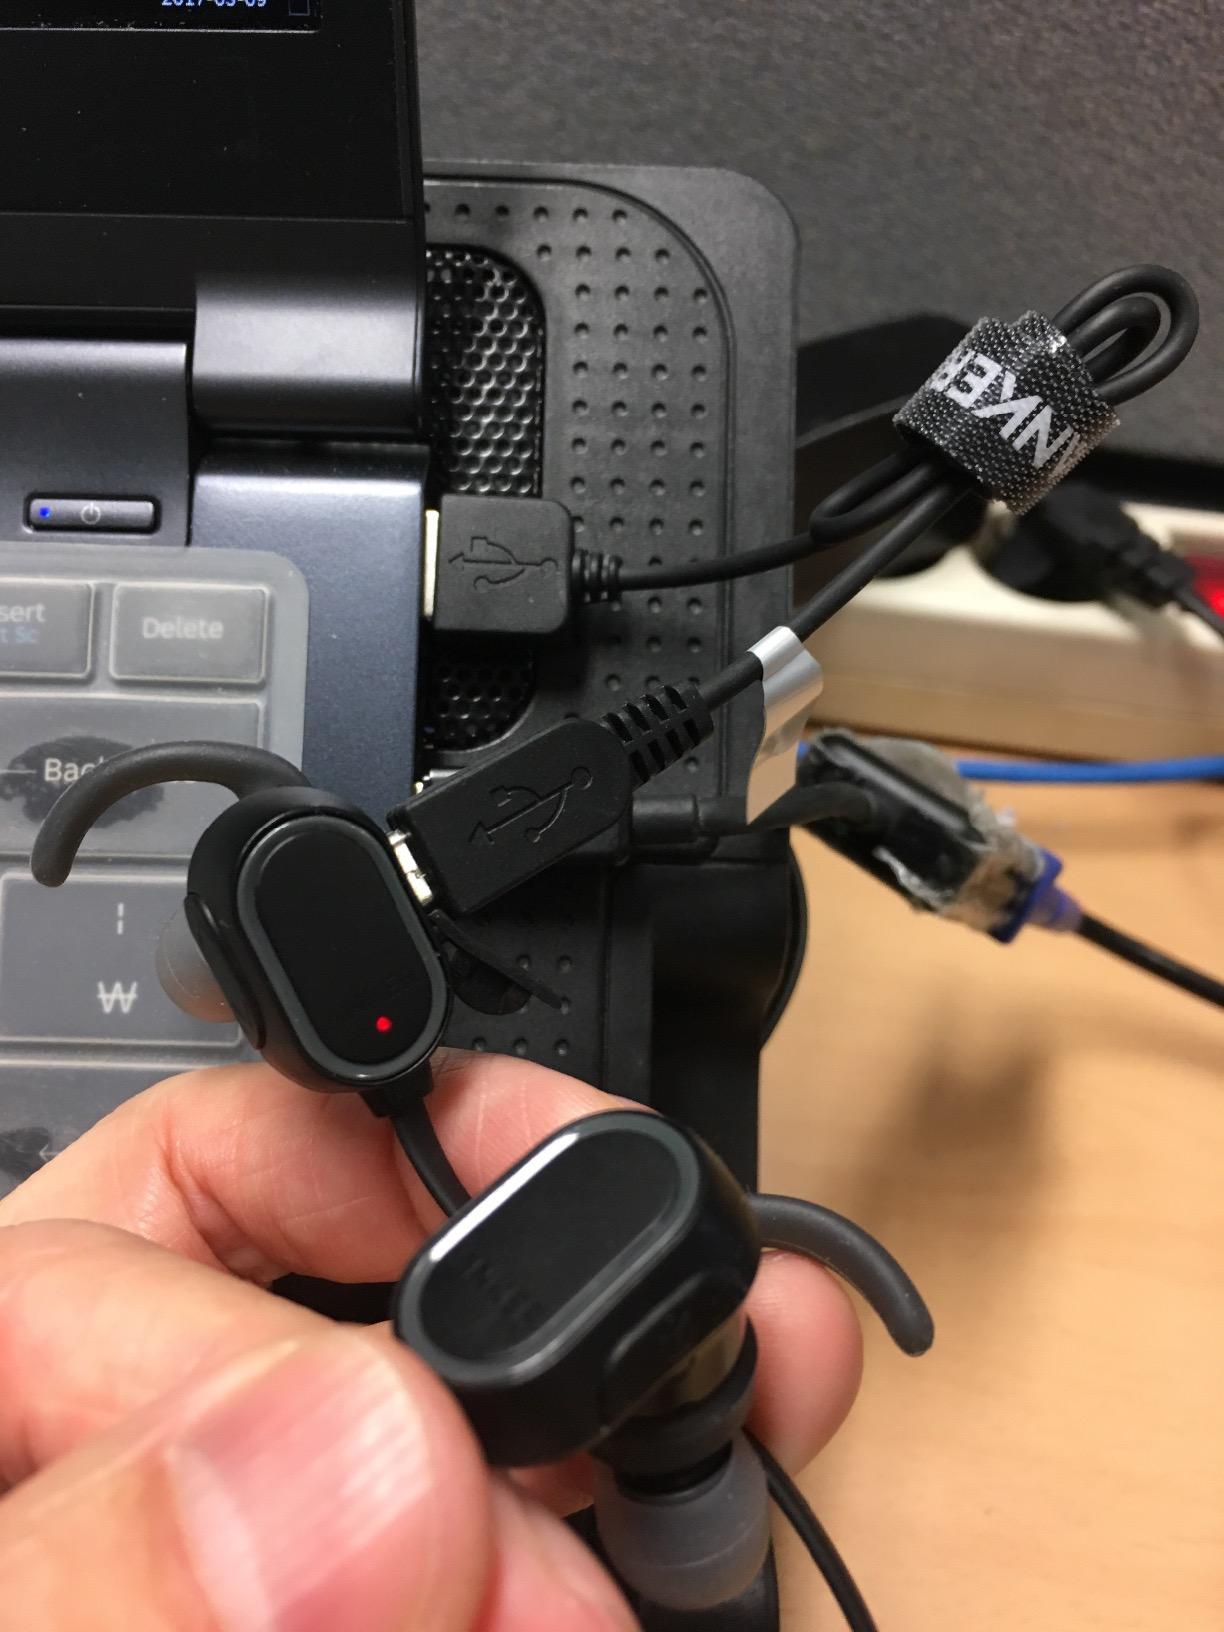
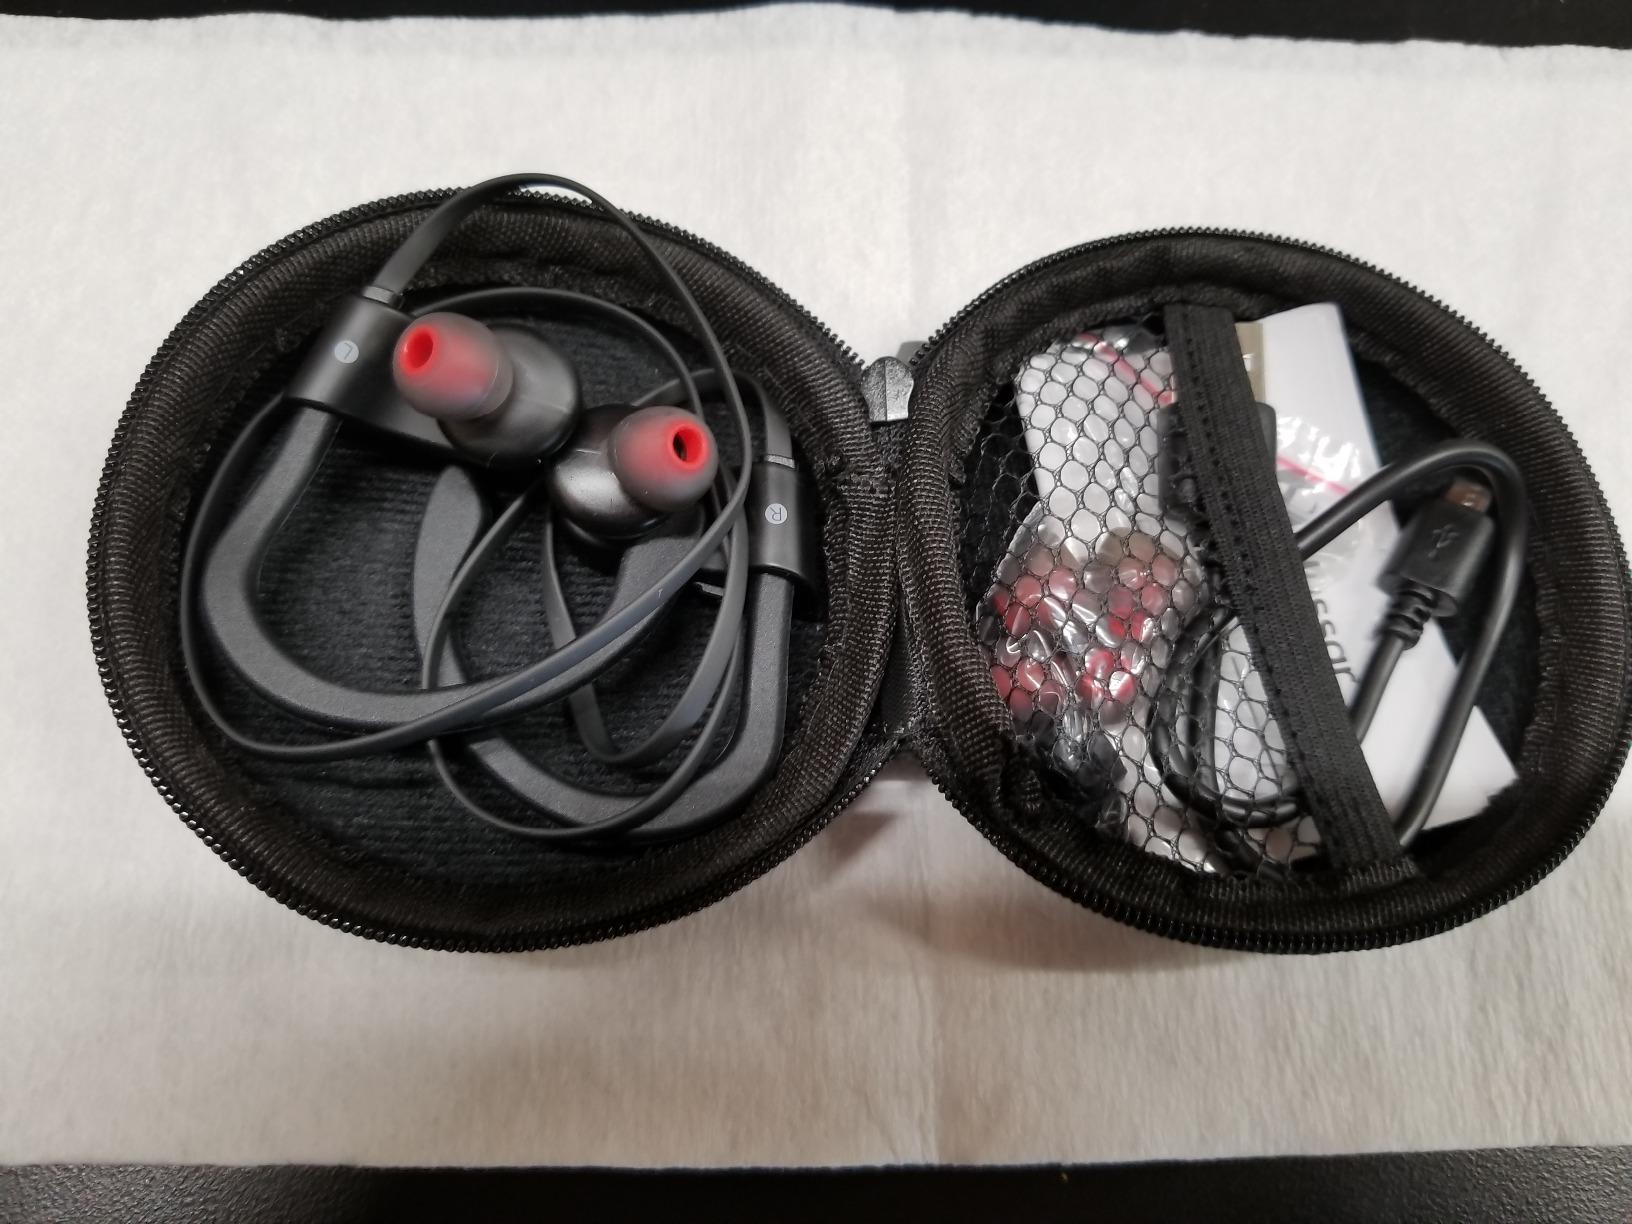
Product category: headphones
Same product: no